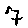
Label: 7